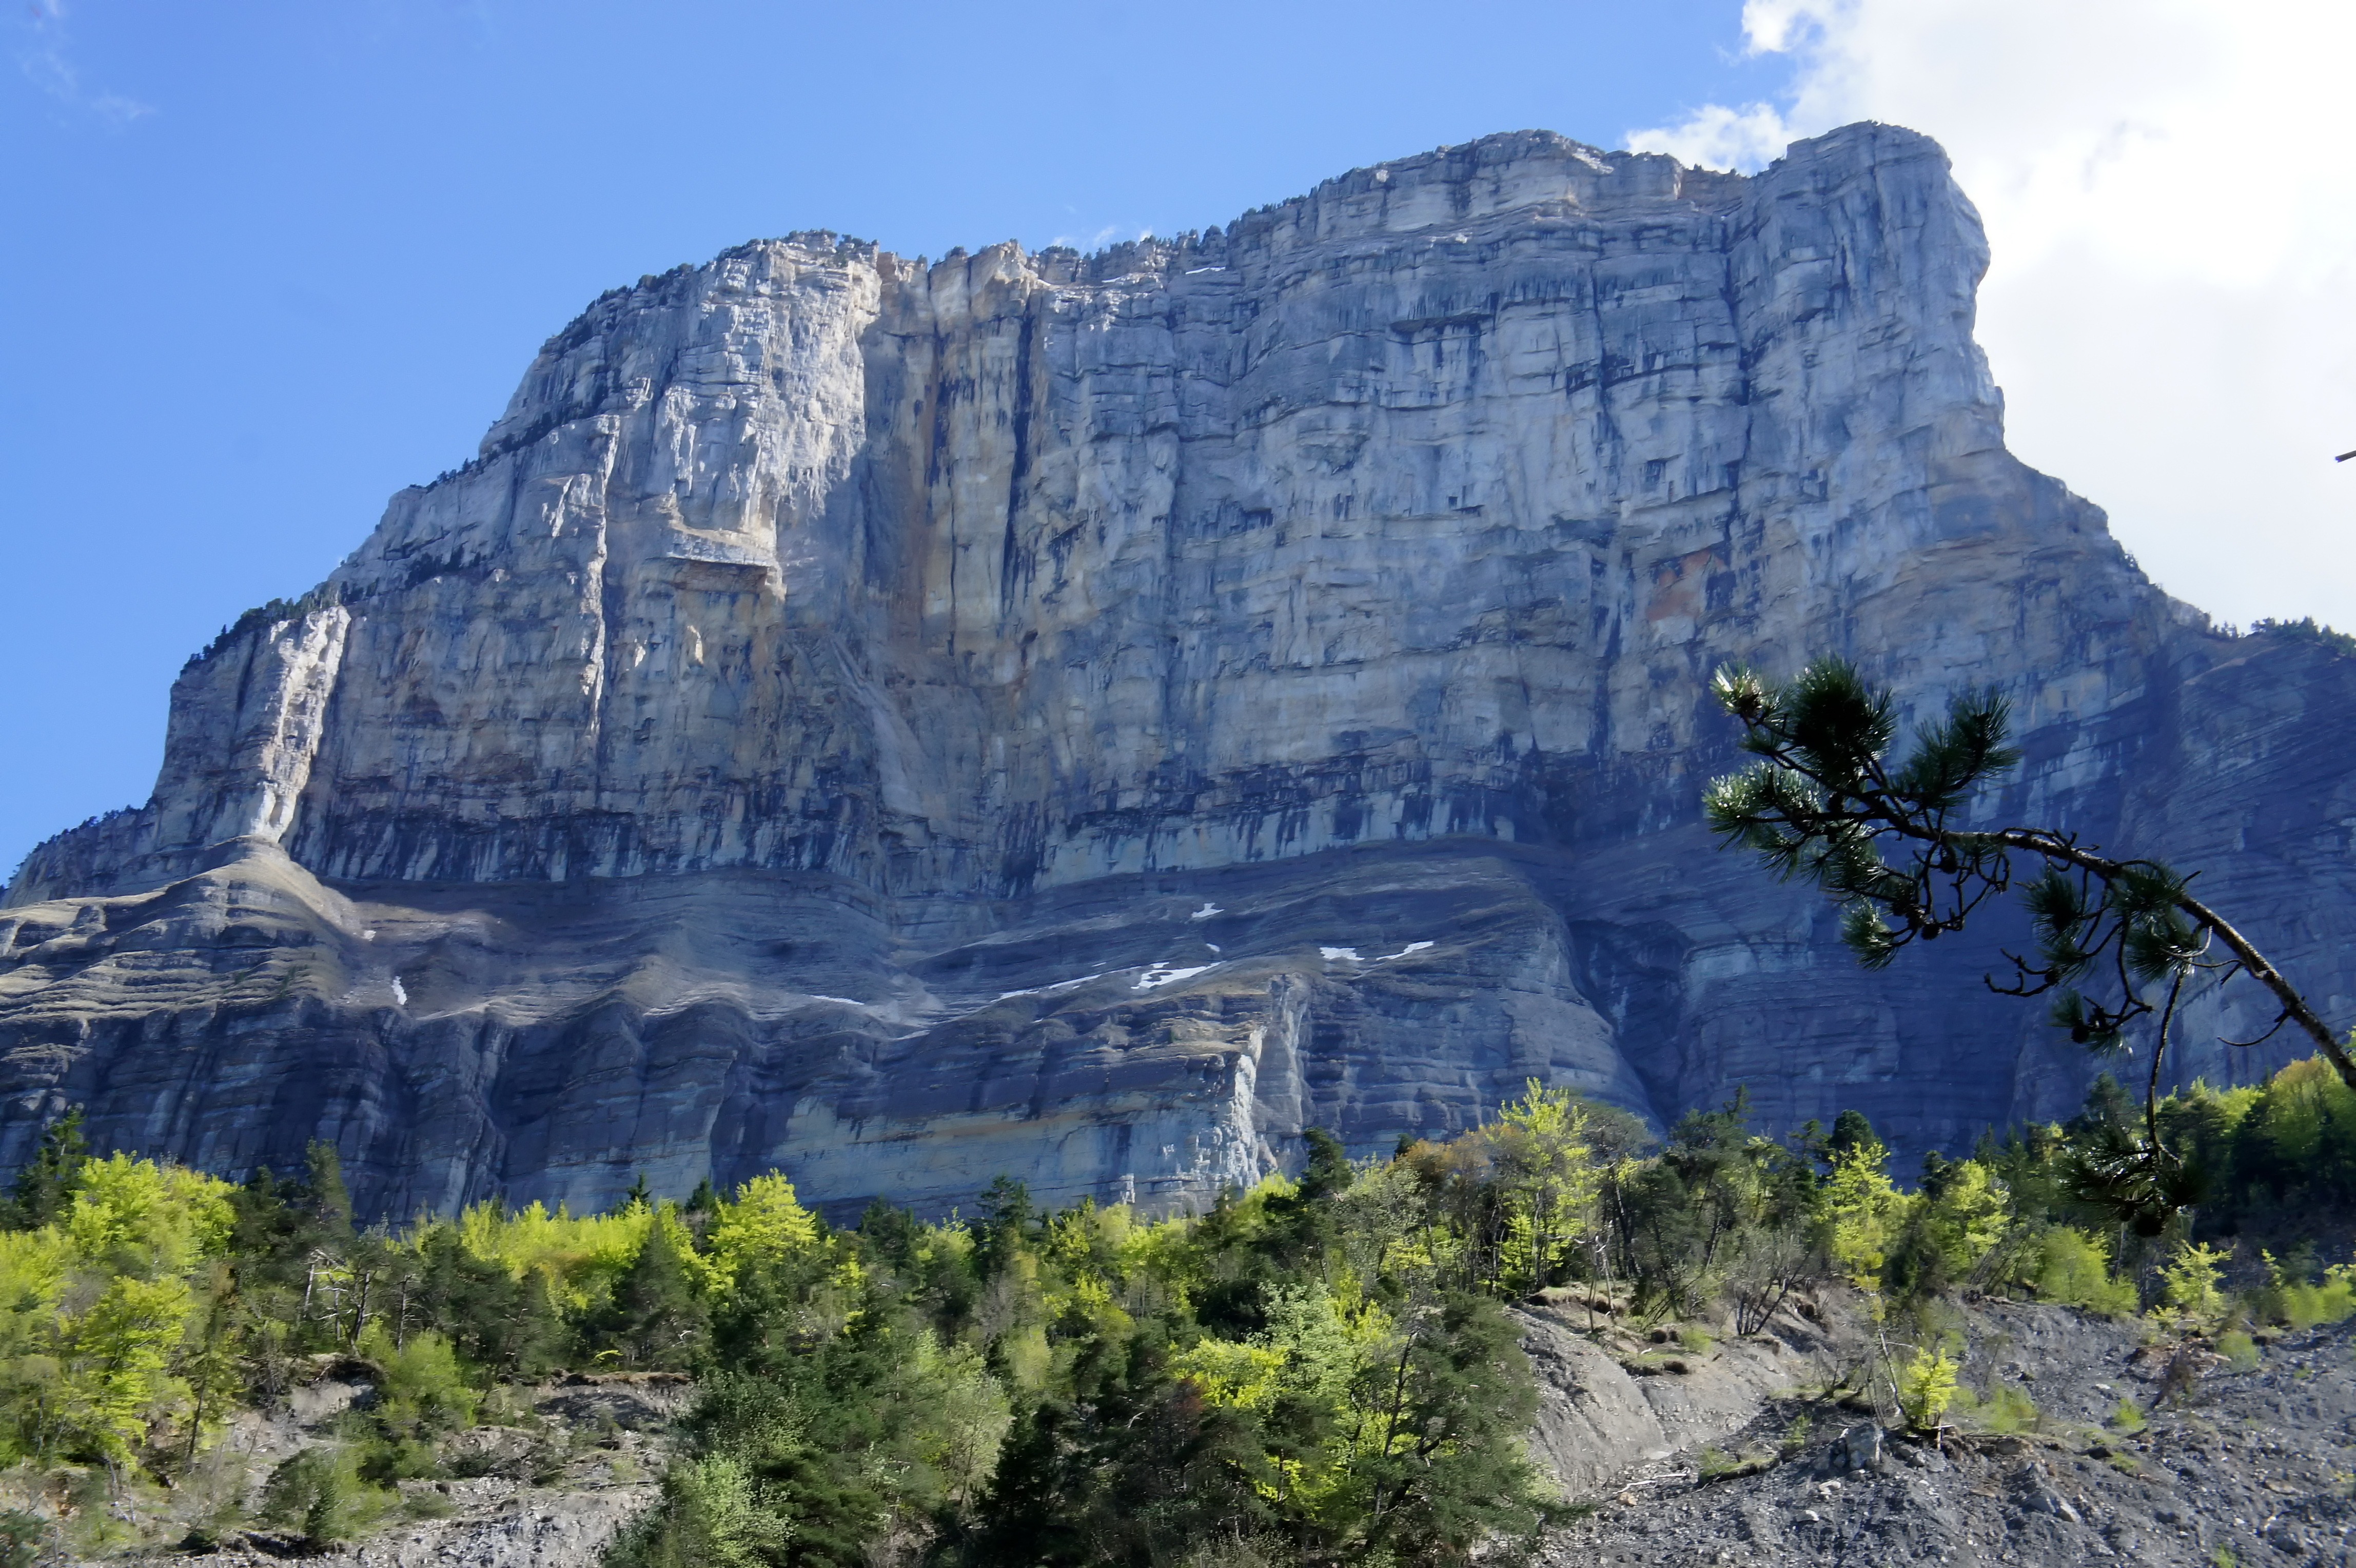
landscape, nature, rock, wilderness, mountain, sky, countryside, adventure, valley, mountain range, summer, formation, cliff, france, scenic, park, terrain, national park, ridge, trees, outside, clouds, geology, alps, badlands, plateau, landform, geographical feature, mountainous landforms, geological phenomenon, mount granier